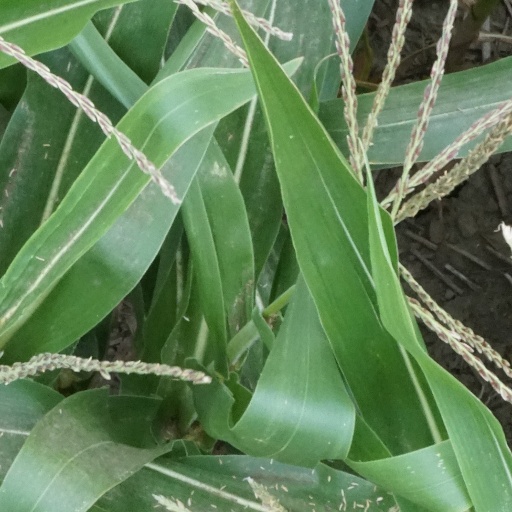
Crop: maize; corn